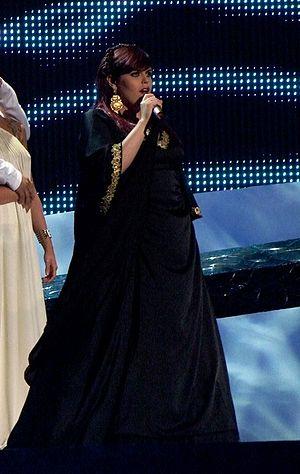
Vânia Fernandes est une artiste portugaise, née à Funchal au Portugal en 1985.